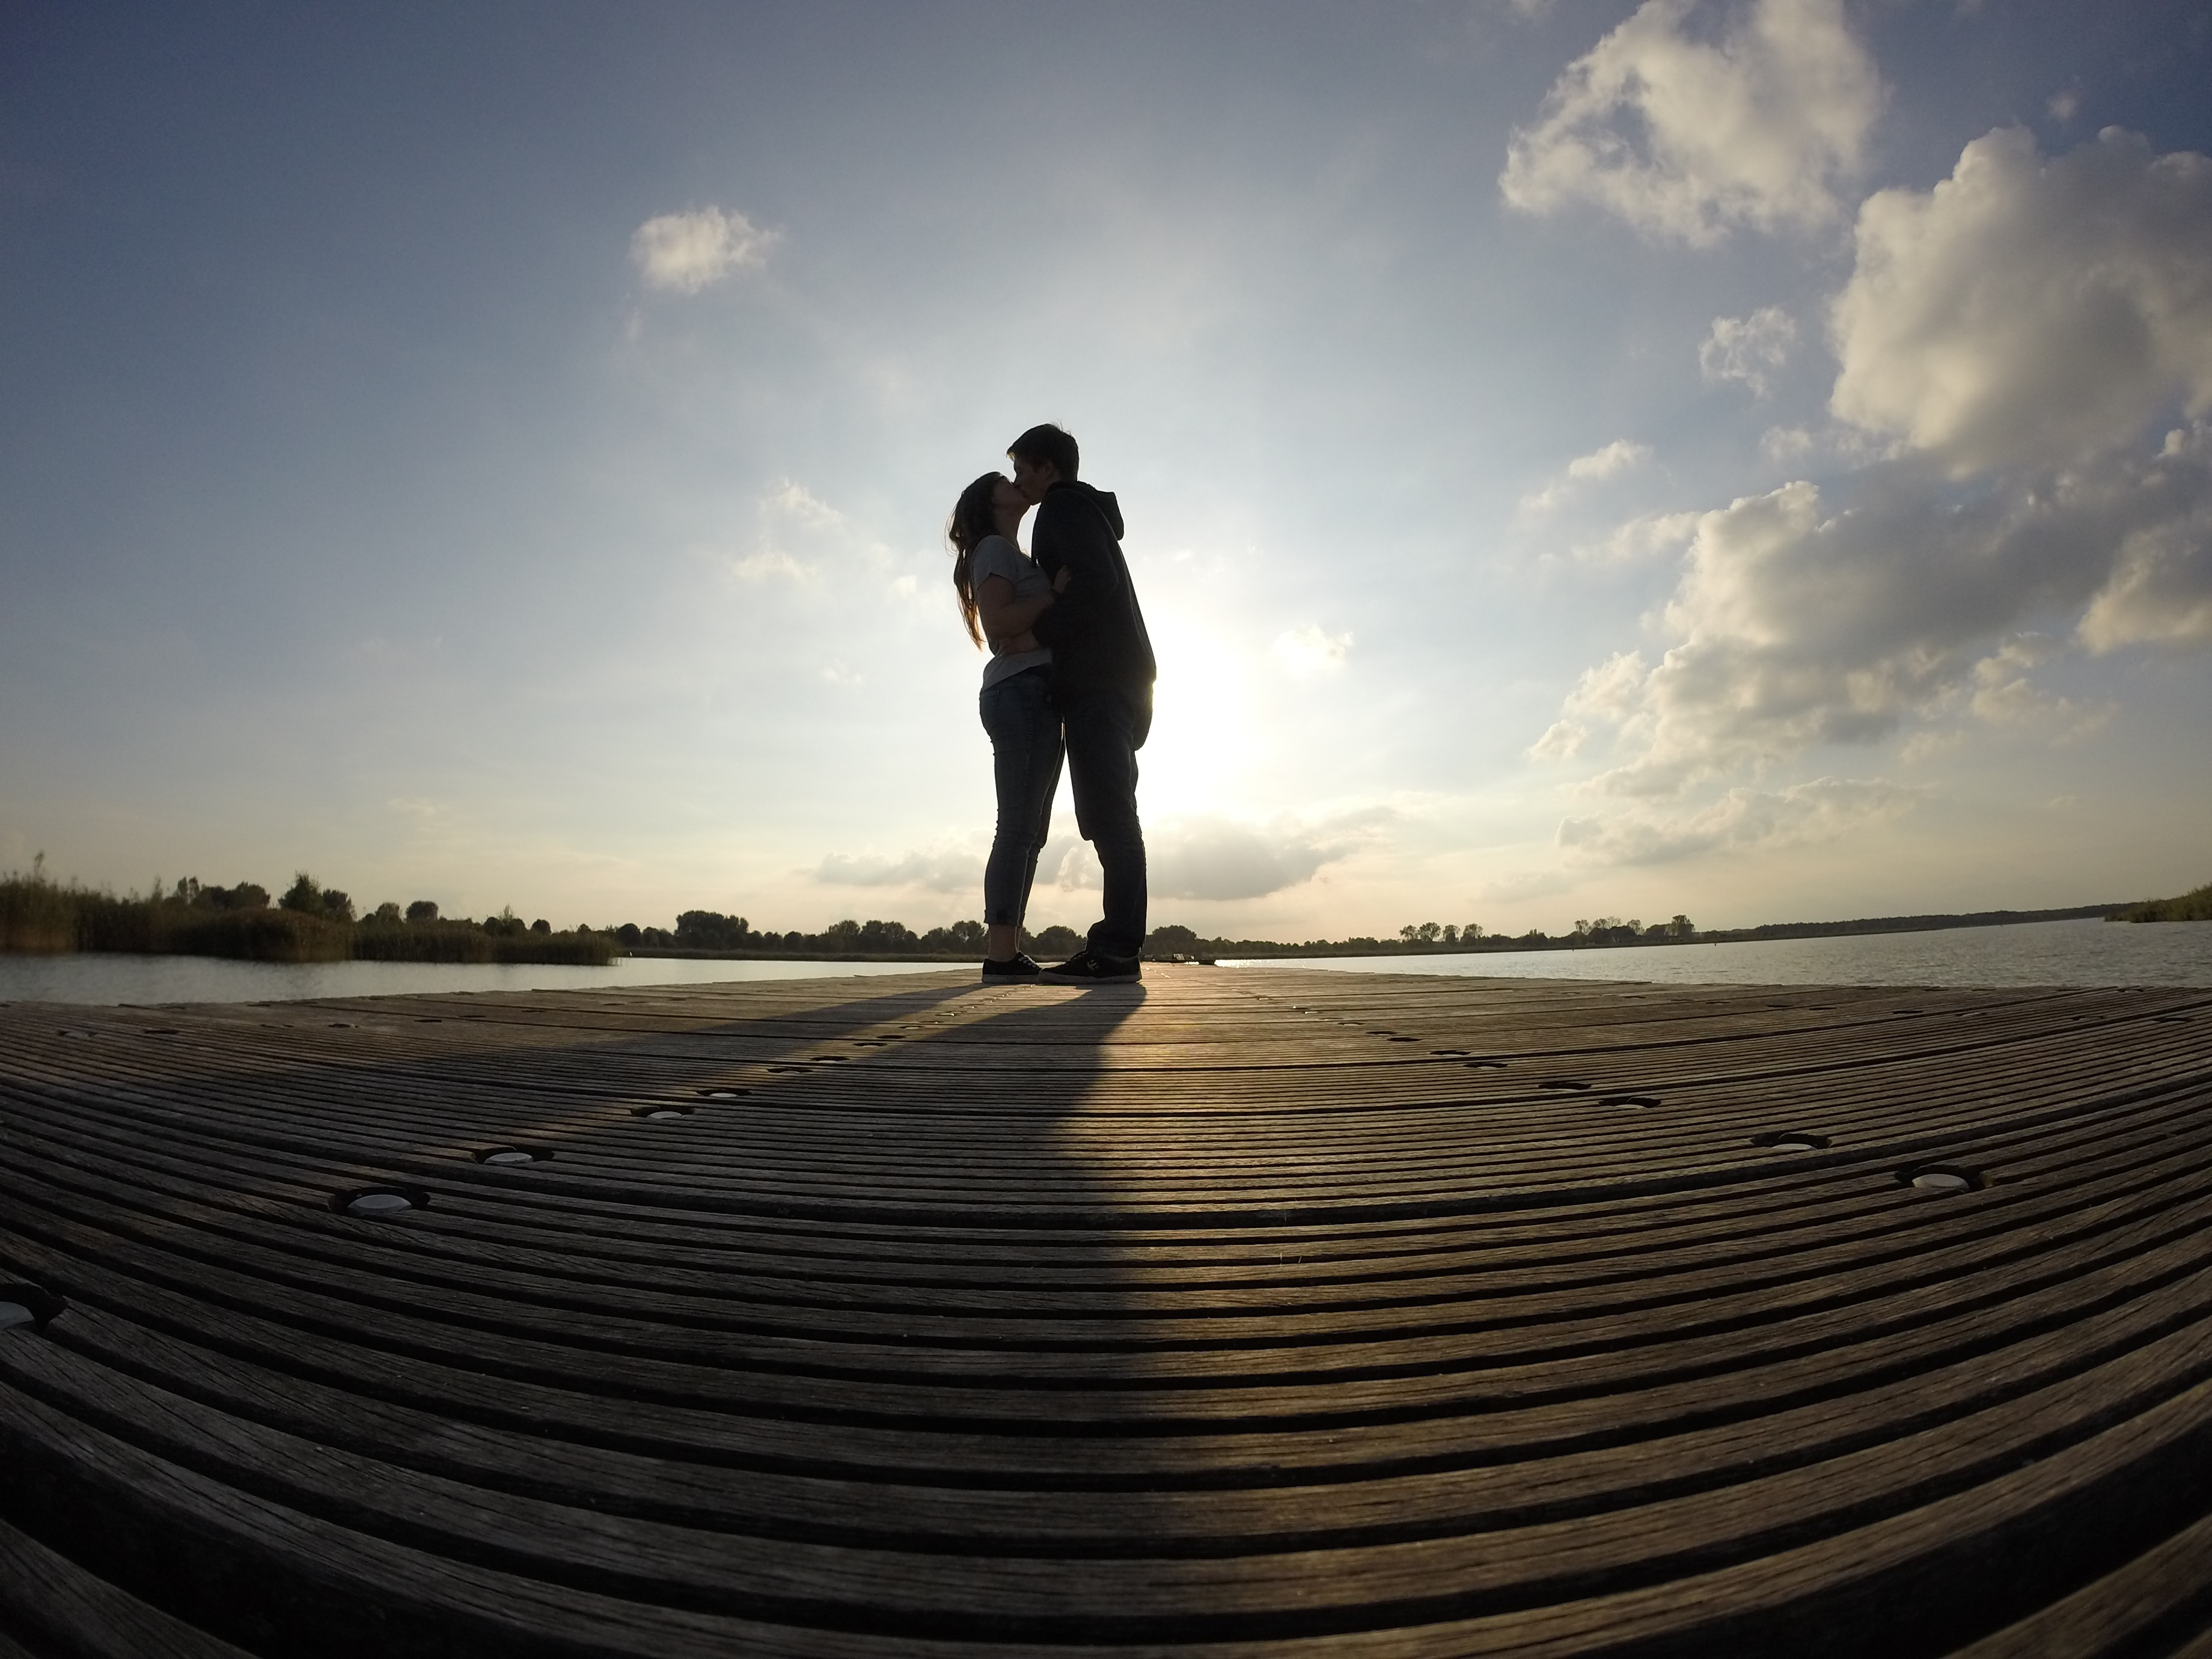
man, beach, sea, water, sand, horizon, silhouette, cloud, sky, boardwalk, girl, sun, woman, sunset, photography, sunlight, morning, wave, boy, web, love, heart, shadow, kiss, couple, romantic, clouds, holidays, photograph, lovers, pair, waters, abendstimmung, afterglow, evening sky, back light, setting sun, sun and sea, wooden bridge, wooden track, evening mood at the lake